2000 Chevrolet Monte Carlo 400

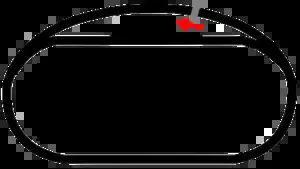
The layout of Richmond International Raceway, the venue where the race was at.

Richmond International Raceway (RIR) is a 3/4-mile (1.2 km), "D"-shaped, asphalt race track located just outside Richmond, Virginia in Henrico County. It hosts the Monster Energy NASCAR Cup Series and Xfinity Series. Known as "America's premier short track", it formerly hosted a NASCAR Camping World Truck Series race, an IndyCar Series race, and two USAC sprint car races.